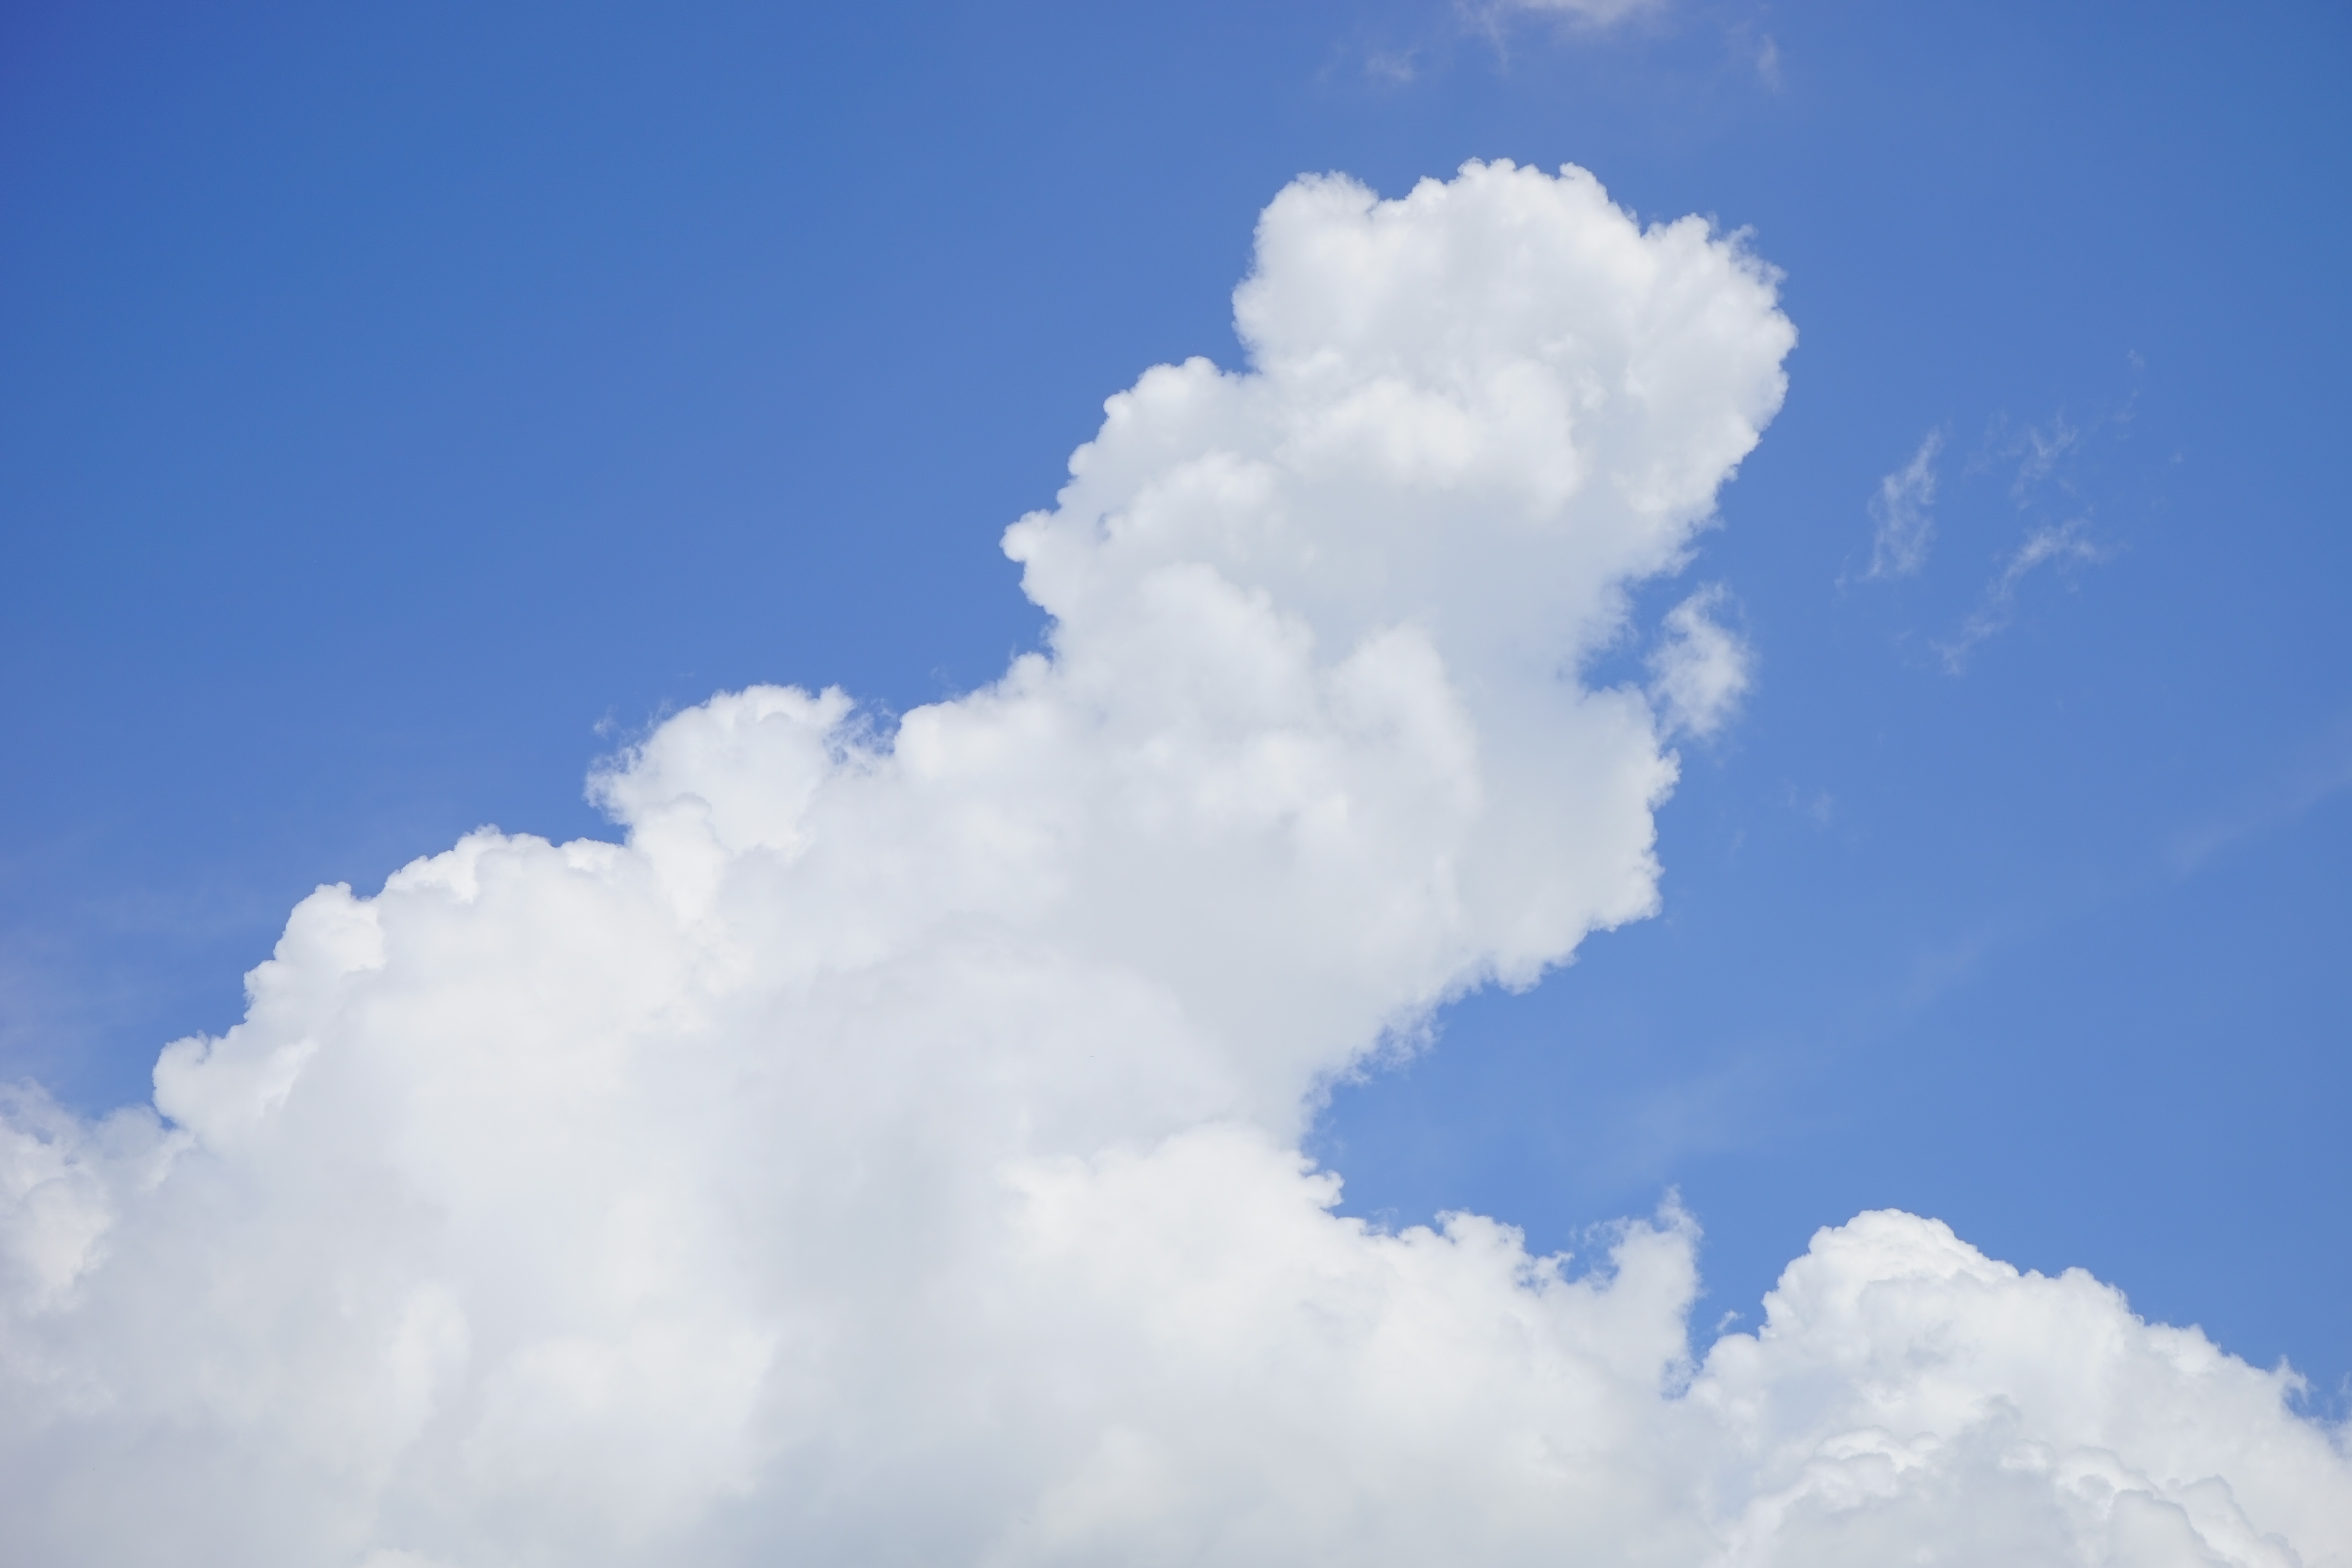
cloud, sky, white, atmosphere, daytime, weather, cumulus, blue, clouds, climate, clouds form, cumulus clouds, cloud formation, weather phenomenon, meteorological phenomenon, cloud of bunch of, atmosphere of earth